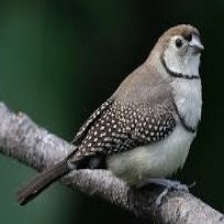
Species: DOUBLE BARRED FINCH
Scientific name: TAENIOPYGIA BICHENOVII
ImageNet parent category: house_finch